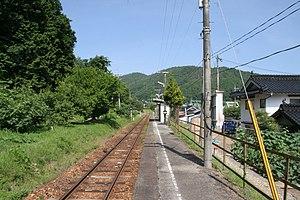
La ligne Fukuen est une ligne ferroviaire exploitée par la West Japan Railway Company, dans la préfecture d'Hiroshima au Japon. Elle relie la gare de Fukuyama à celle de Shiomachi.